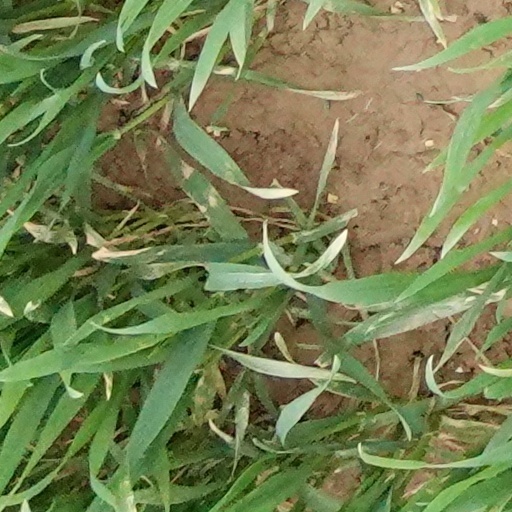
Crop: wheat